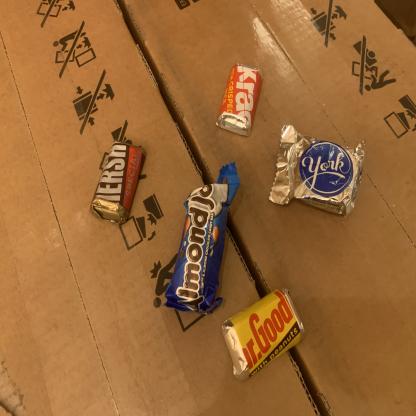
Label: plastics